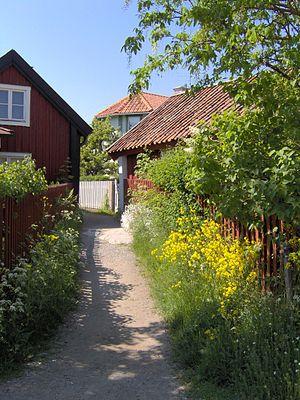
Sandhamn est une île de Suède située sur la mer Baltique. Elle fait partie de l'archipel de Stockholm. La population de ce petit port de pêcheurs n'excède pas les 110 habitants. Le tourisme y est développé grâce à des liaisons maritimes Stockholm-Sandhamn régulières en été. En effet, la capitale suédoise et Sandhamn sont reliées par des canaux plus ou moins étroits.